Tempeh

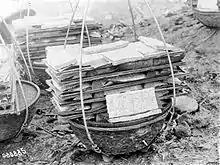
Tempeh being sold in Java, early 20th century

Tempeh originated in Indonesia, according to historical evidence, tempeh was first made in Bayat, Klaten, Central Java, and was commonly consumed around 1700.